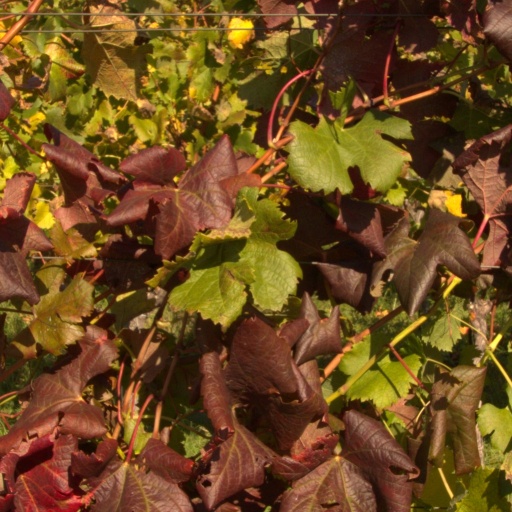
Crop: grape